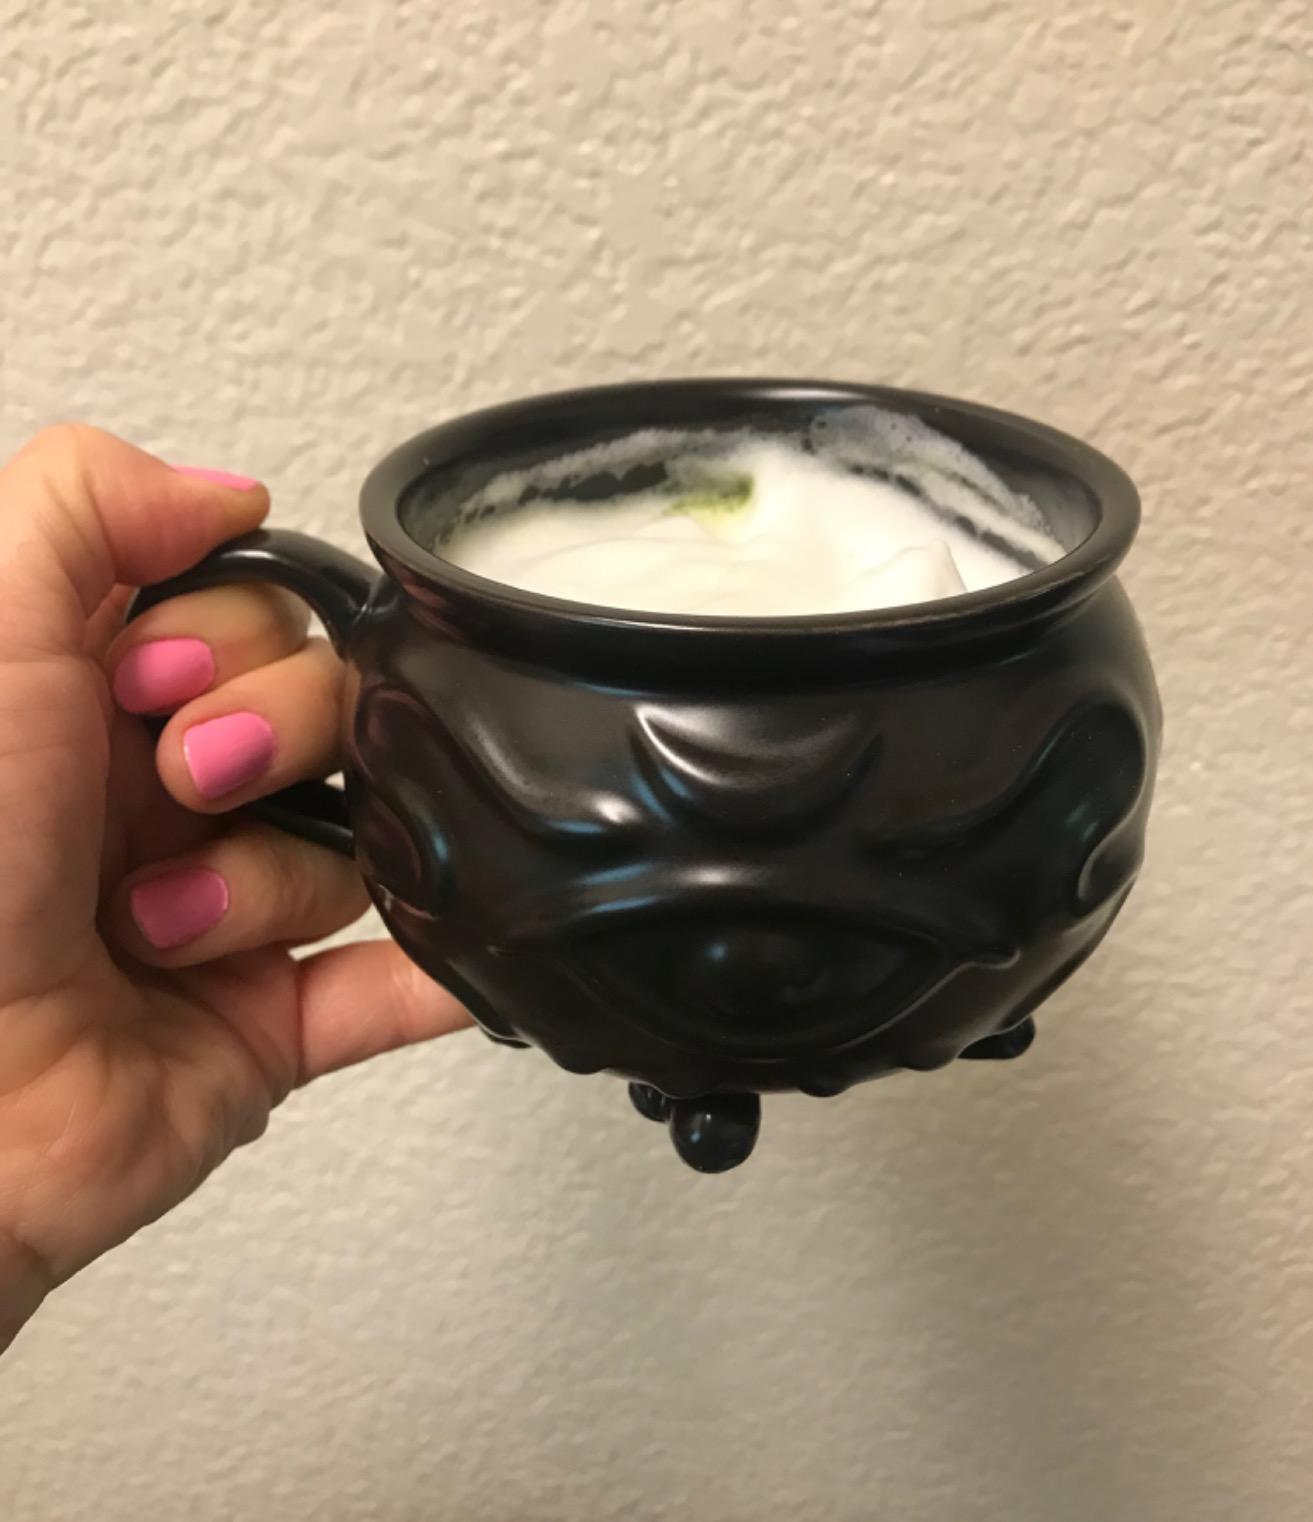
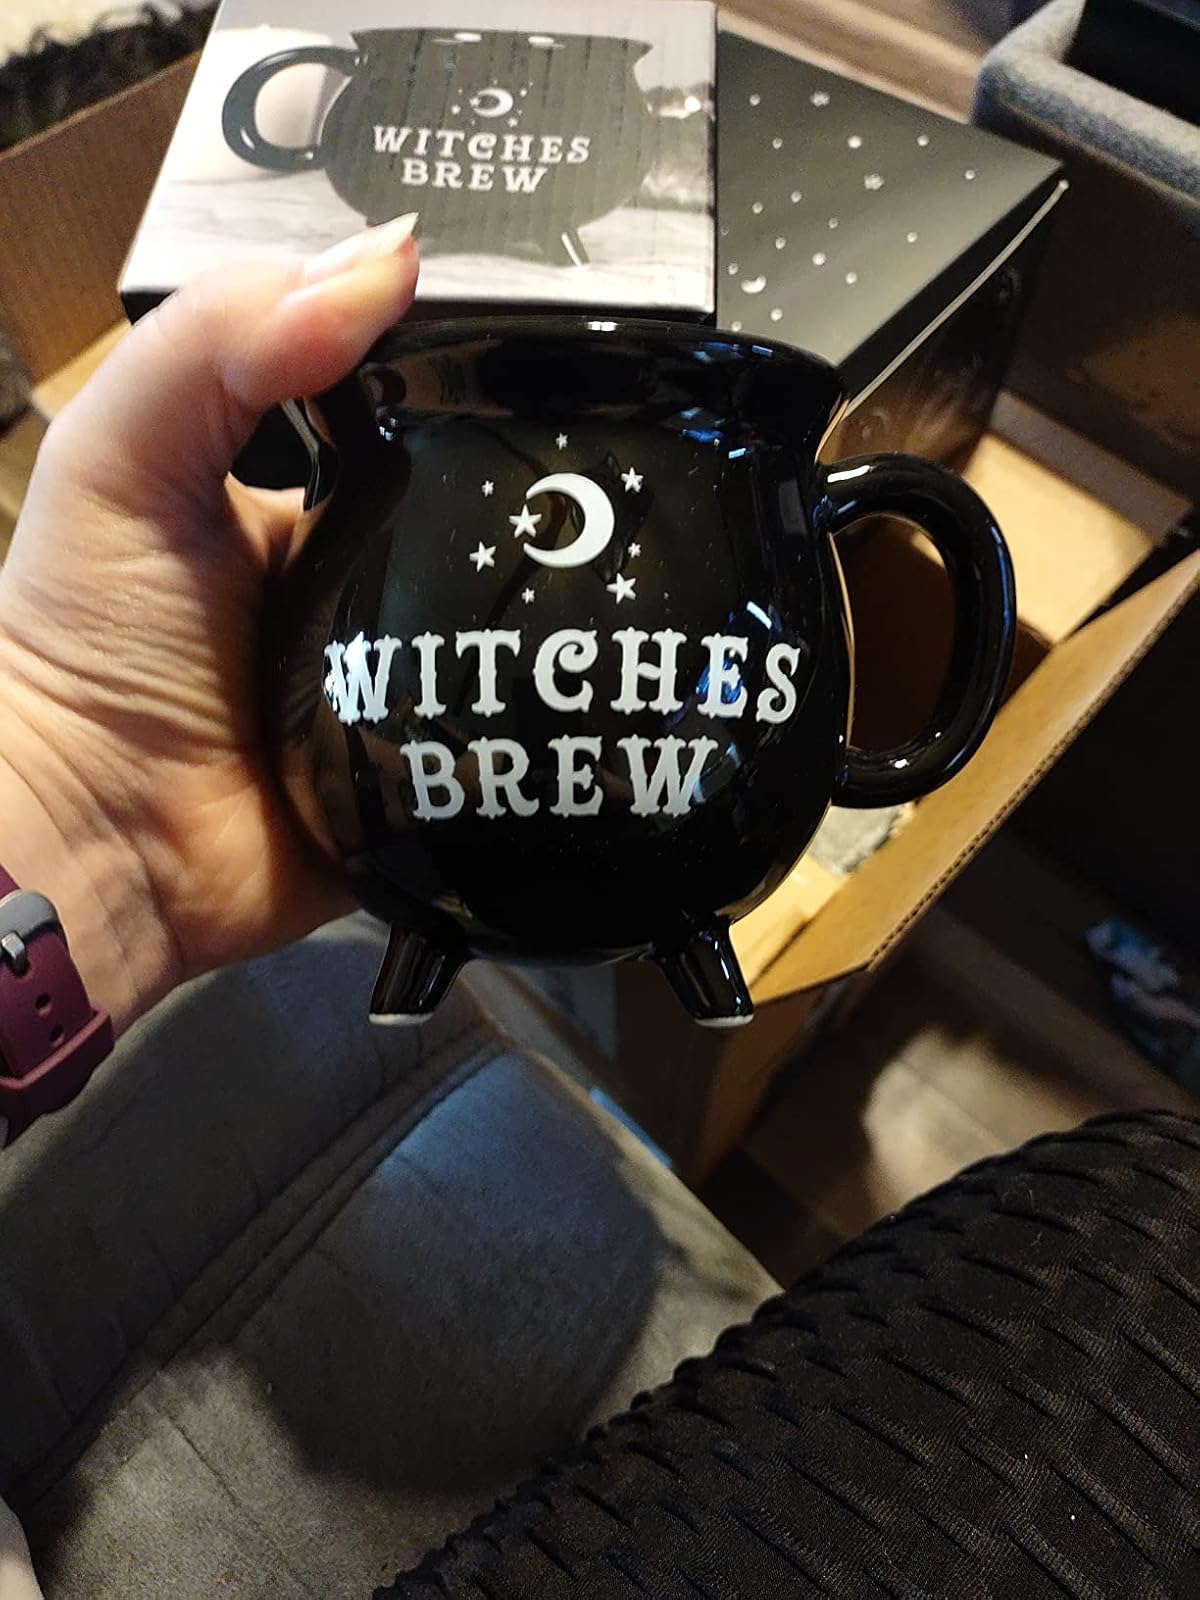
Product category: items_mug
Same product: no